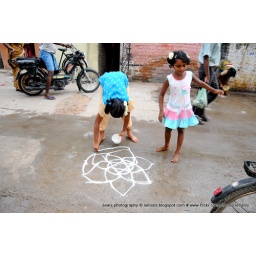
The girl (named India, yes very patriotic name) doing &amp;quot;Kolam&amp;quot; in front of her house